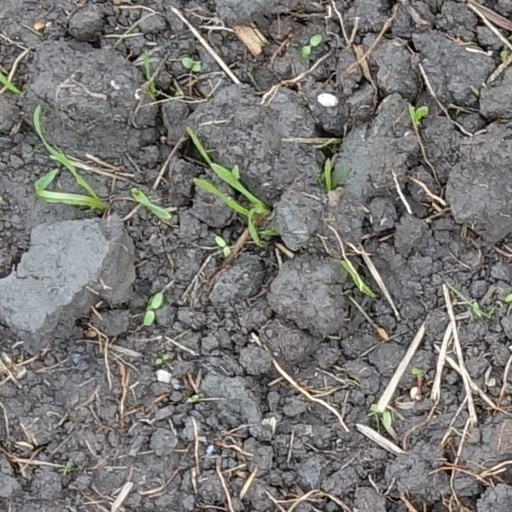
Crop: wheat